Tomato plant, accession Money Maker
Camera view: bottom (45 deg); turntable rotation: 210 degrees
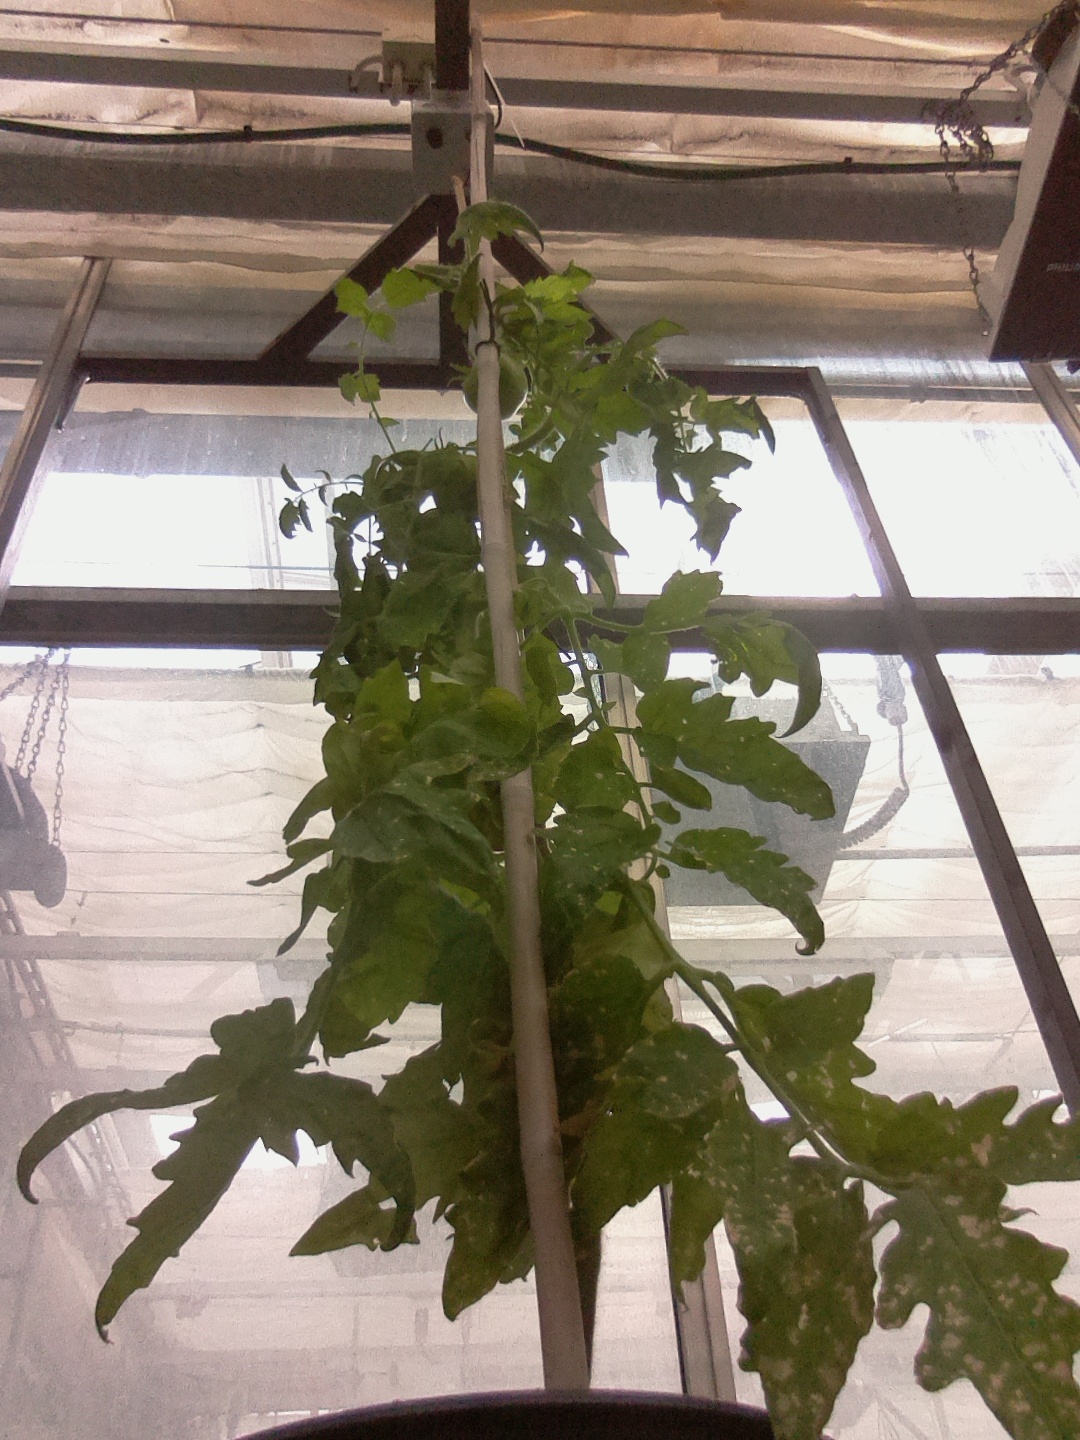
BBCH growth stage 77: 70%-80% of final fruit size